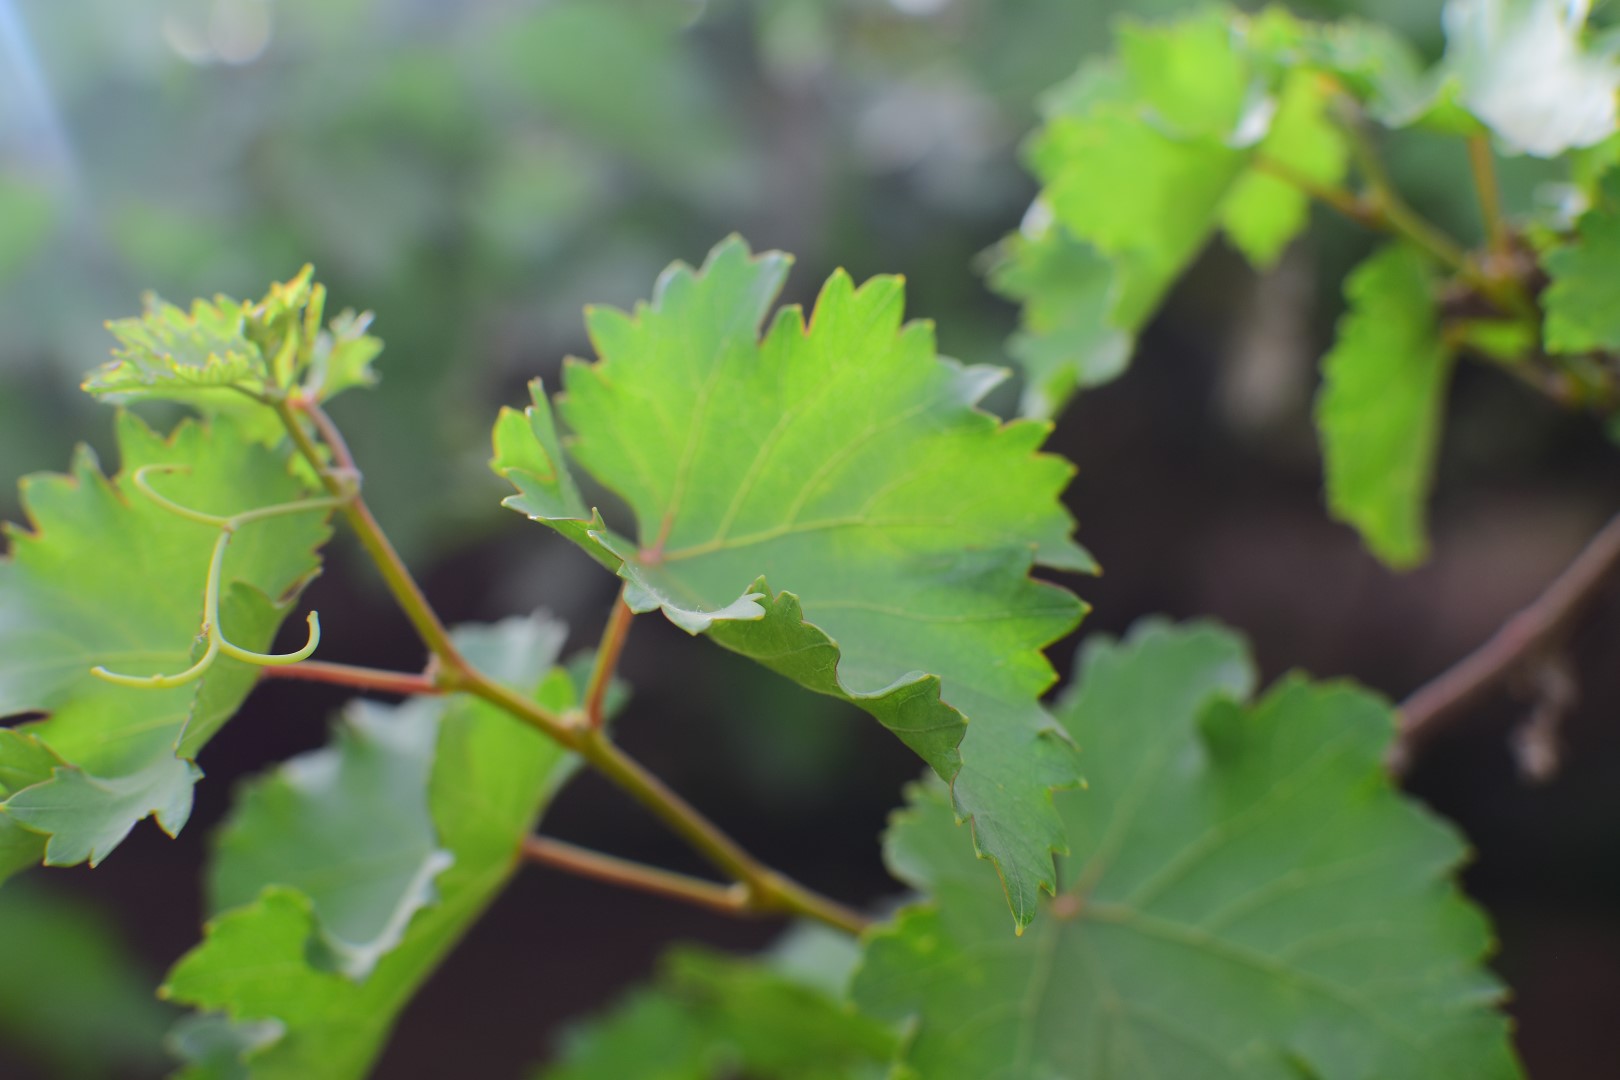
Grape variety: Kamali